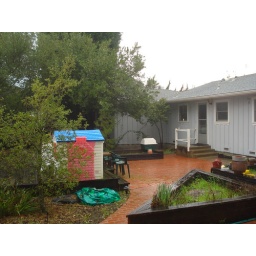
from side yard... by art studio toward back of house... door to kitchen on right